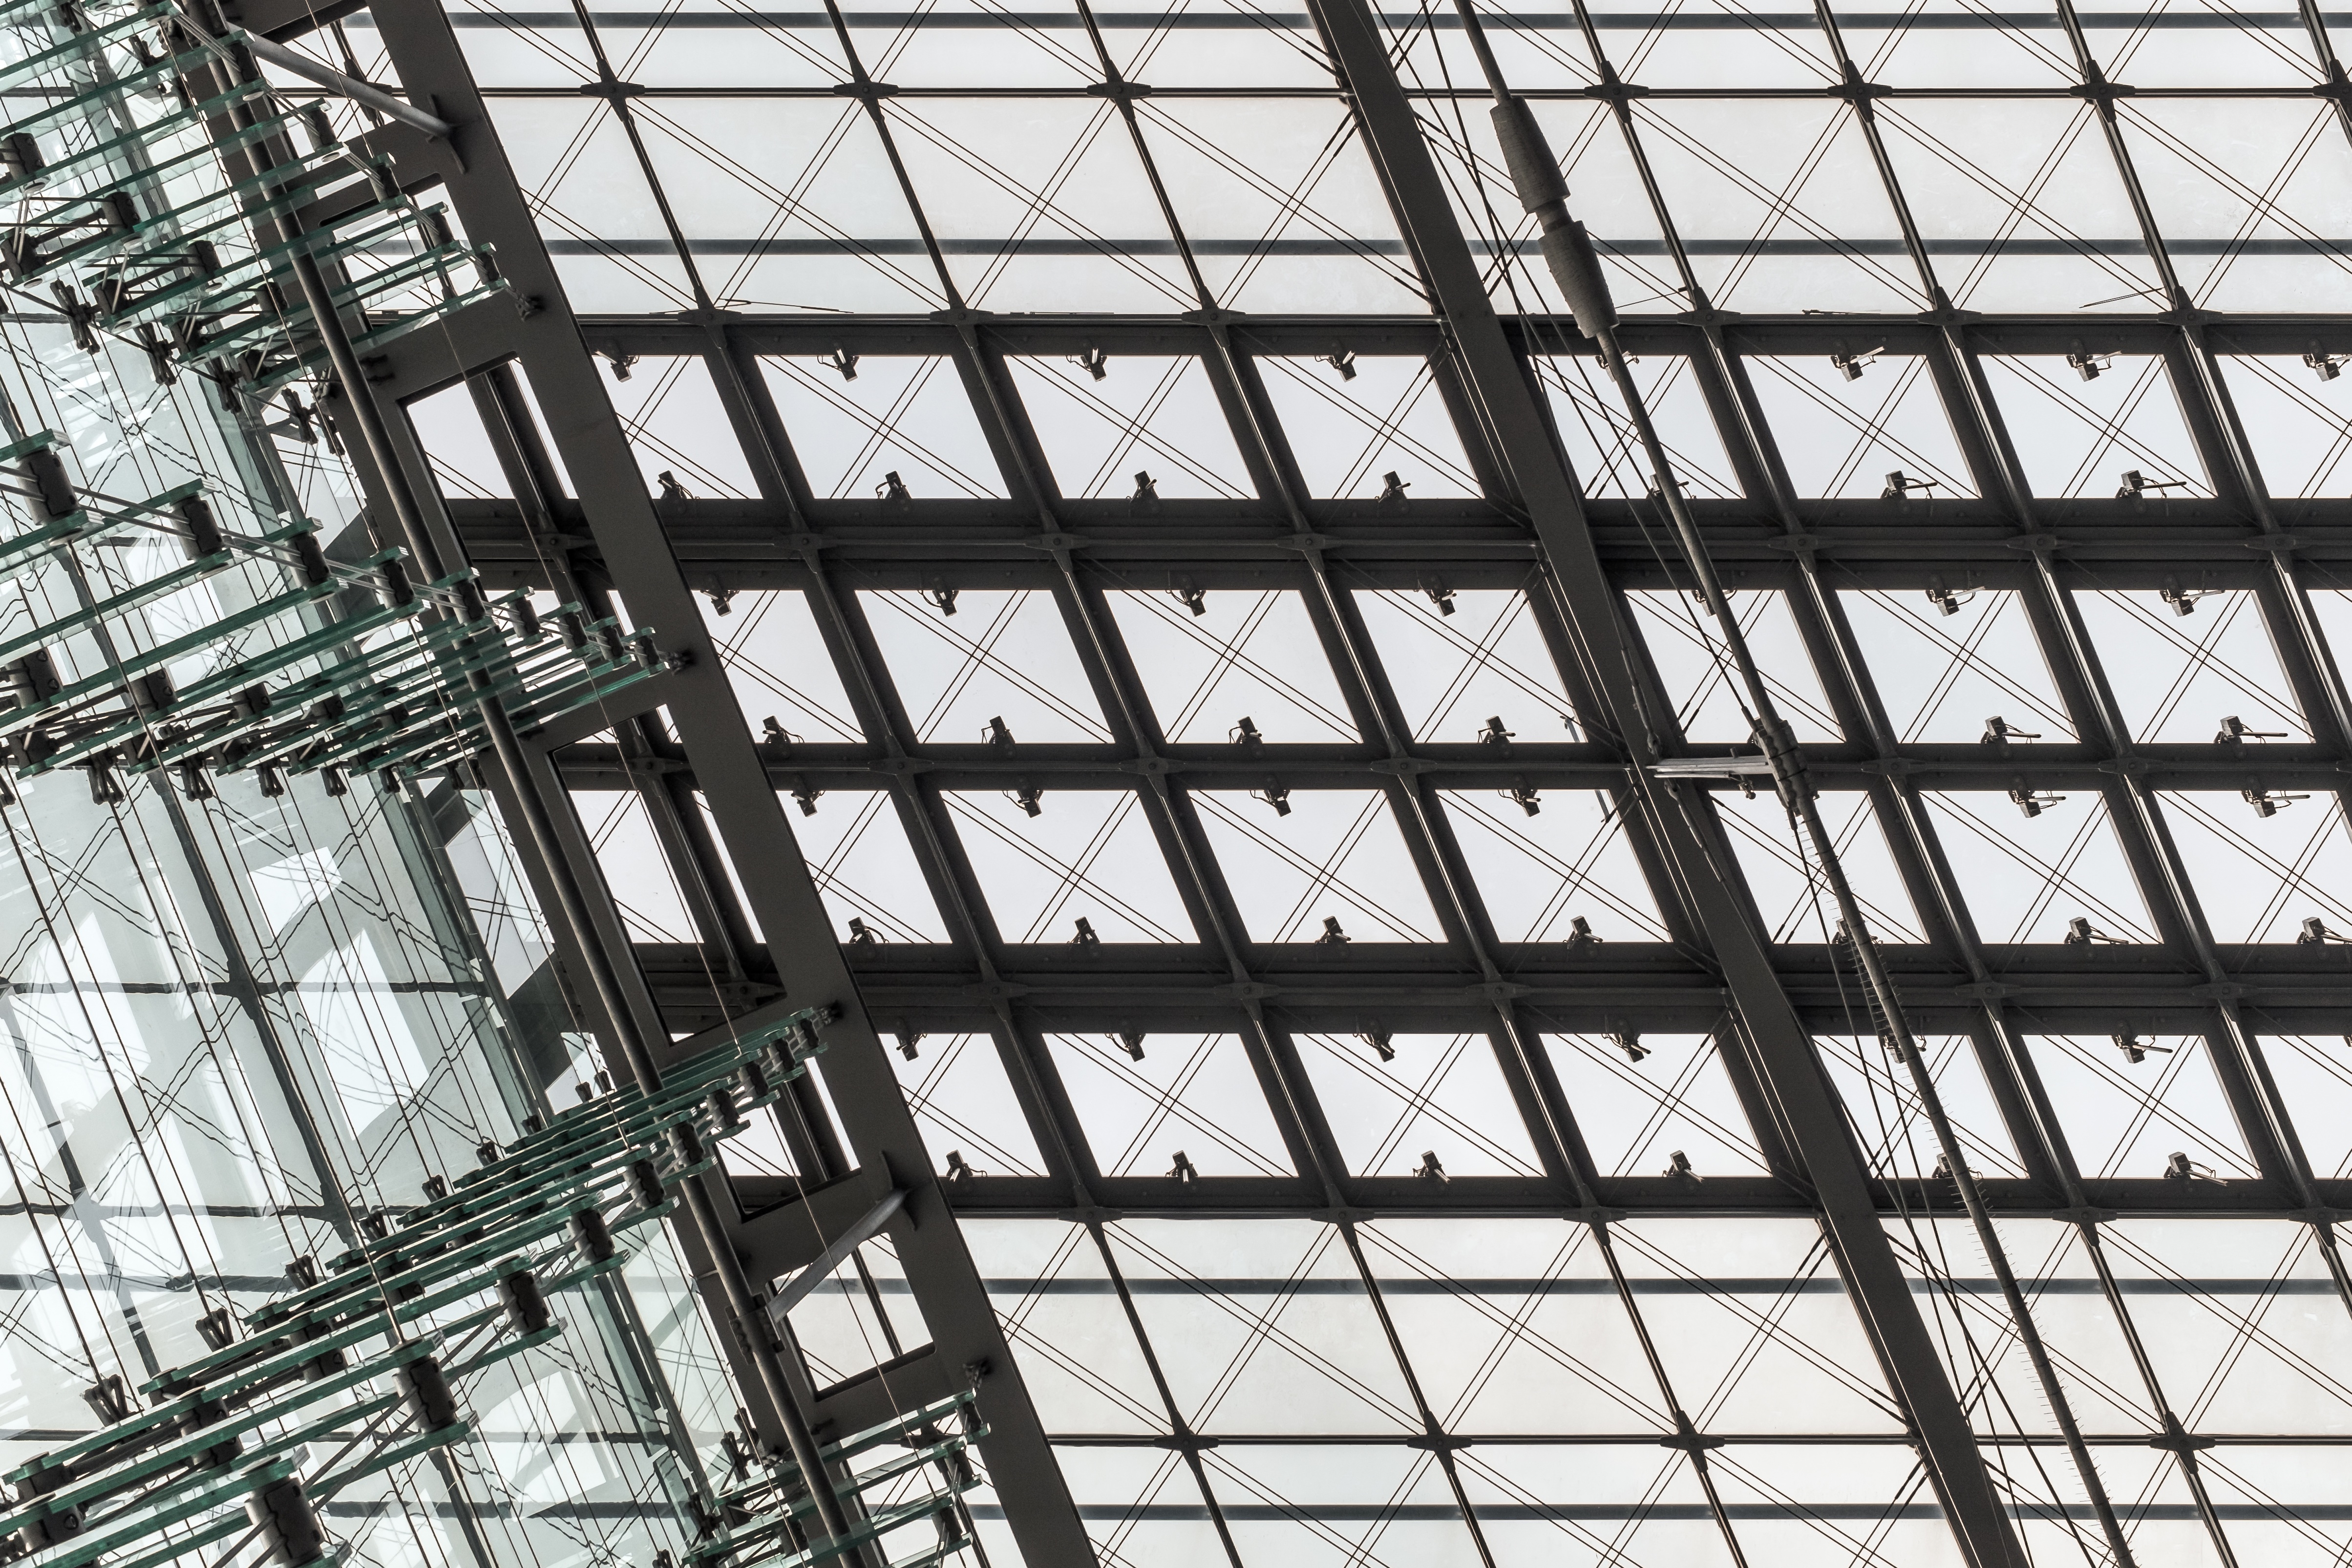
architecture, structure, window, roof, skyscraper, line, facade, monochrome, tower block, design, symmetry, shape, daylighting, urban area